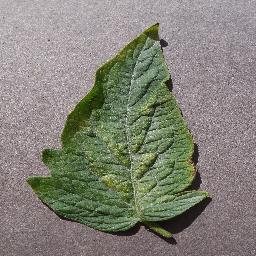
Label: Tomato___Spider_mites Two-spotted_spider_mite